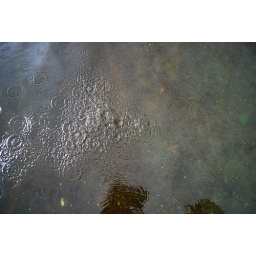
my friend threw sand in the water and it produced these small little ripples. cool!